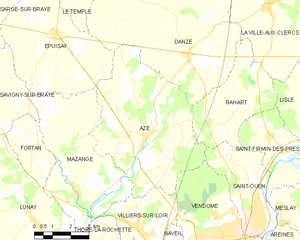
Carte des communes de France, centrée sur Azé (Loir-et-Cher, code Insee 41010)